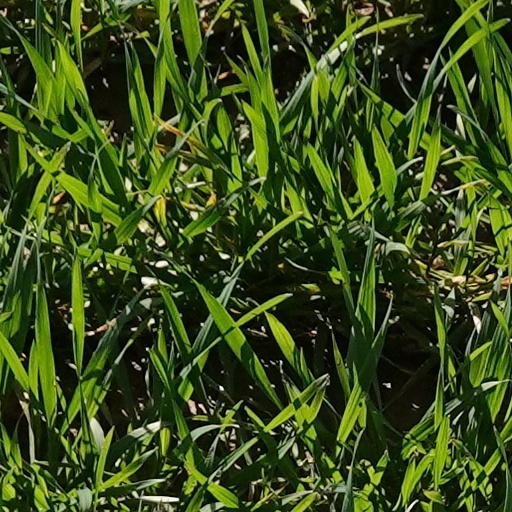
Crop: wheat